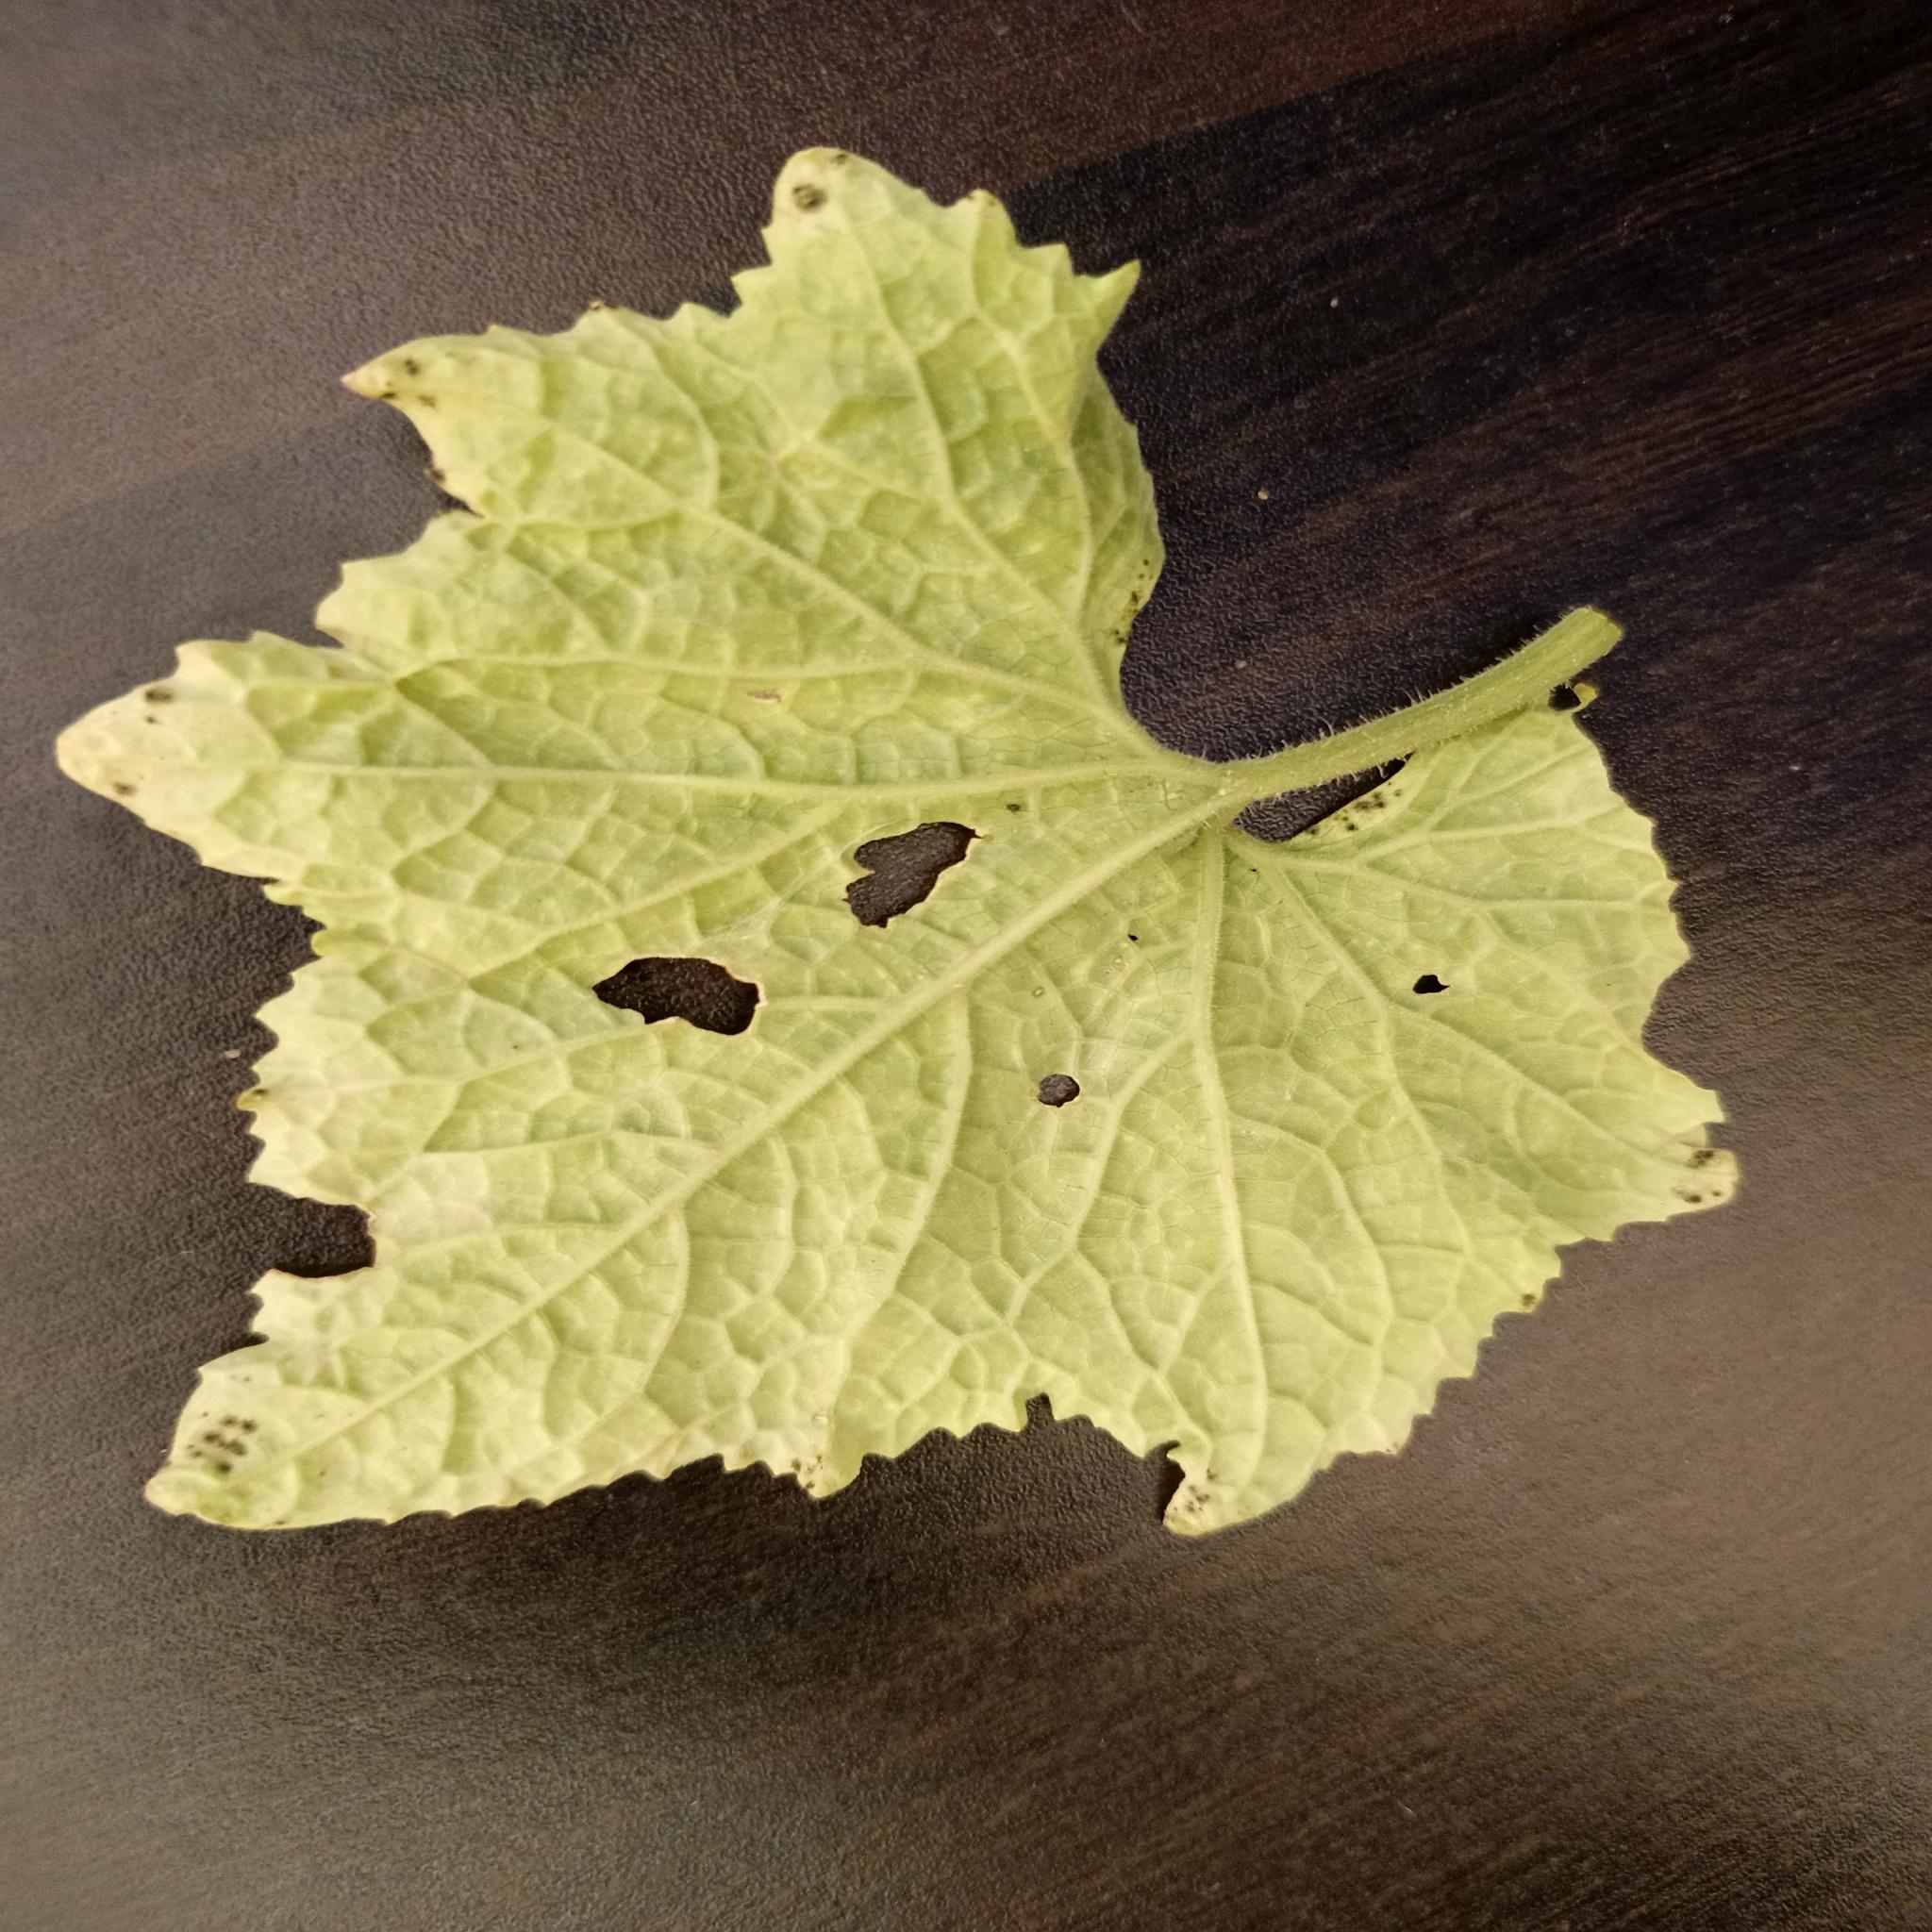
Label: Downy mildew